Gordon County, New South Wales

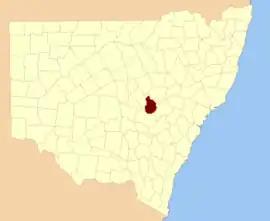
Location in New South Wales

Gordon County is one of the 141 cadastral divisions of New South Wales. The Macquarie River is the north-eastern boundary.